Countdown City

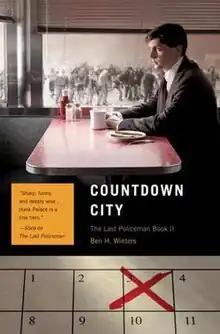
Cover of U.S. paperback original

Countdown City is a 2013 American soft science fiction mystery novel by Ben H. Winters. It is the sequel to "The Last Policeman" (2012) and follows the exploits of former detective Henry Palace as he investigates the disappearance of Brett Cavatone, the husband of his childhood nanny, Martha. The book is set in a world preparing for the impact of 2011GV1, an asteroid that will wipe out humanity, which will occur in 77 days, within the archipelago of Indonesia. As with "The Last Policeman", "Countdown City" examines the psychological, cultural and metaphysical consequences of the apocalypse.